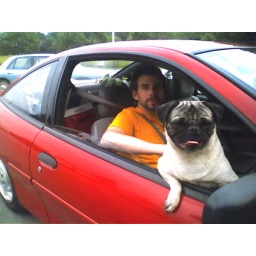
06Jun05 - on the road - shane & dida hangin in car